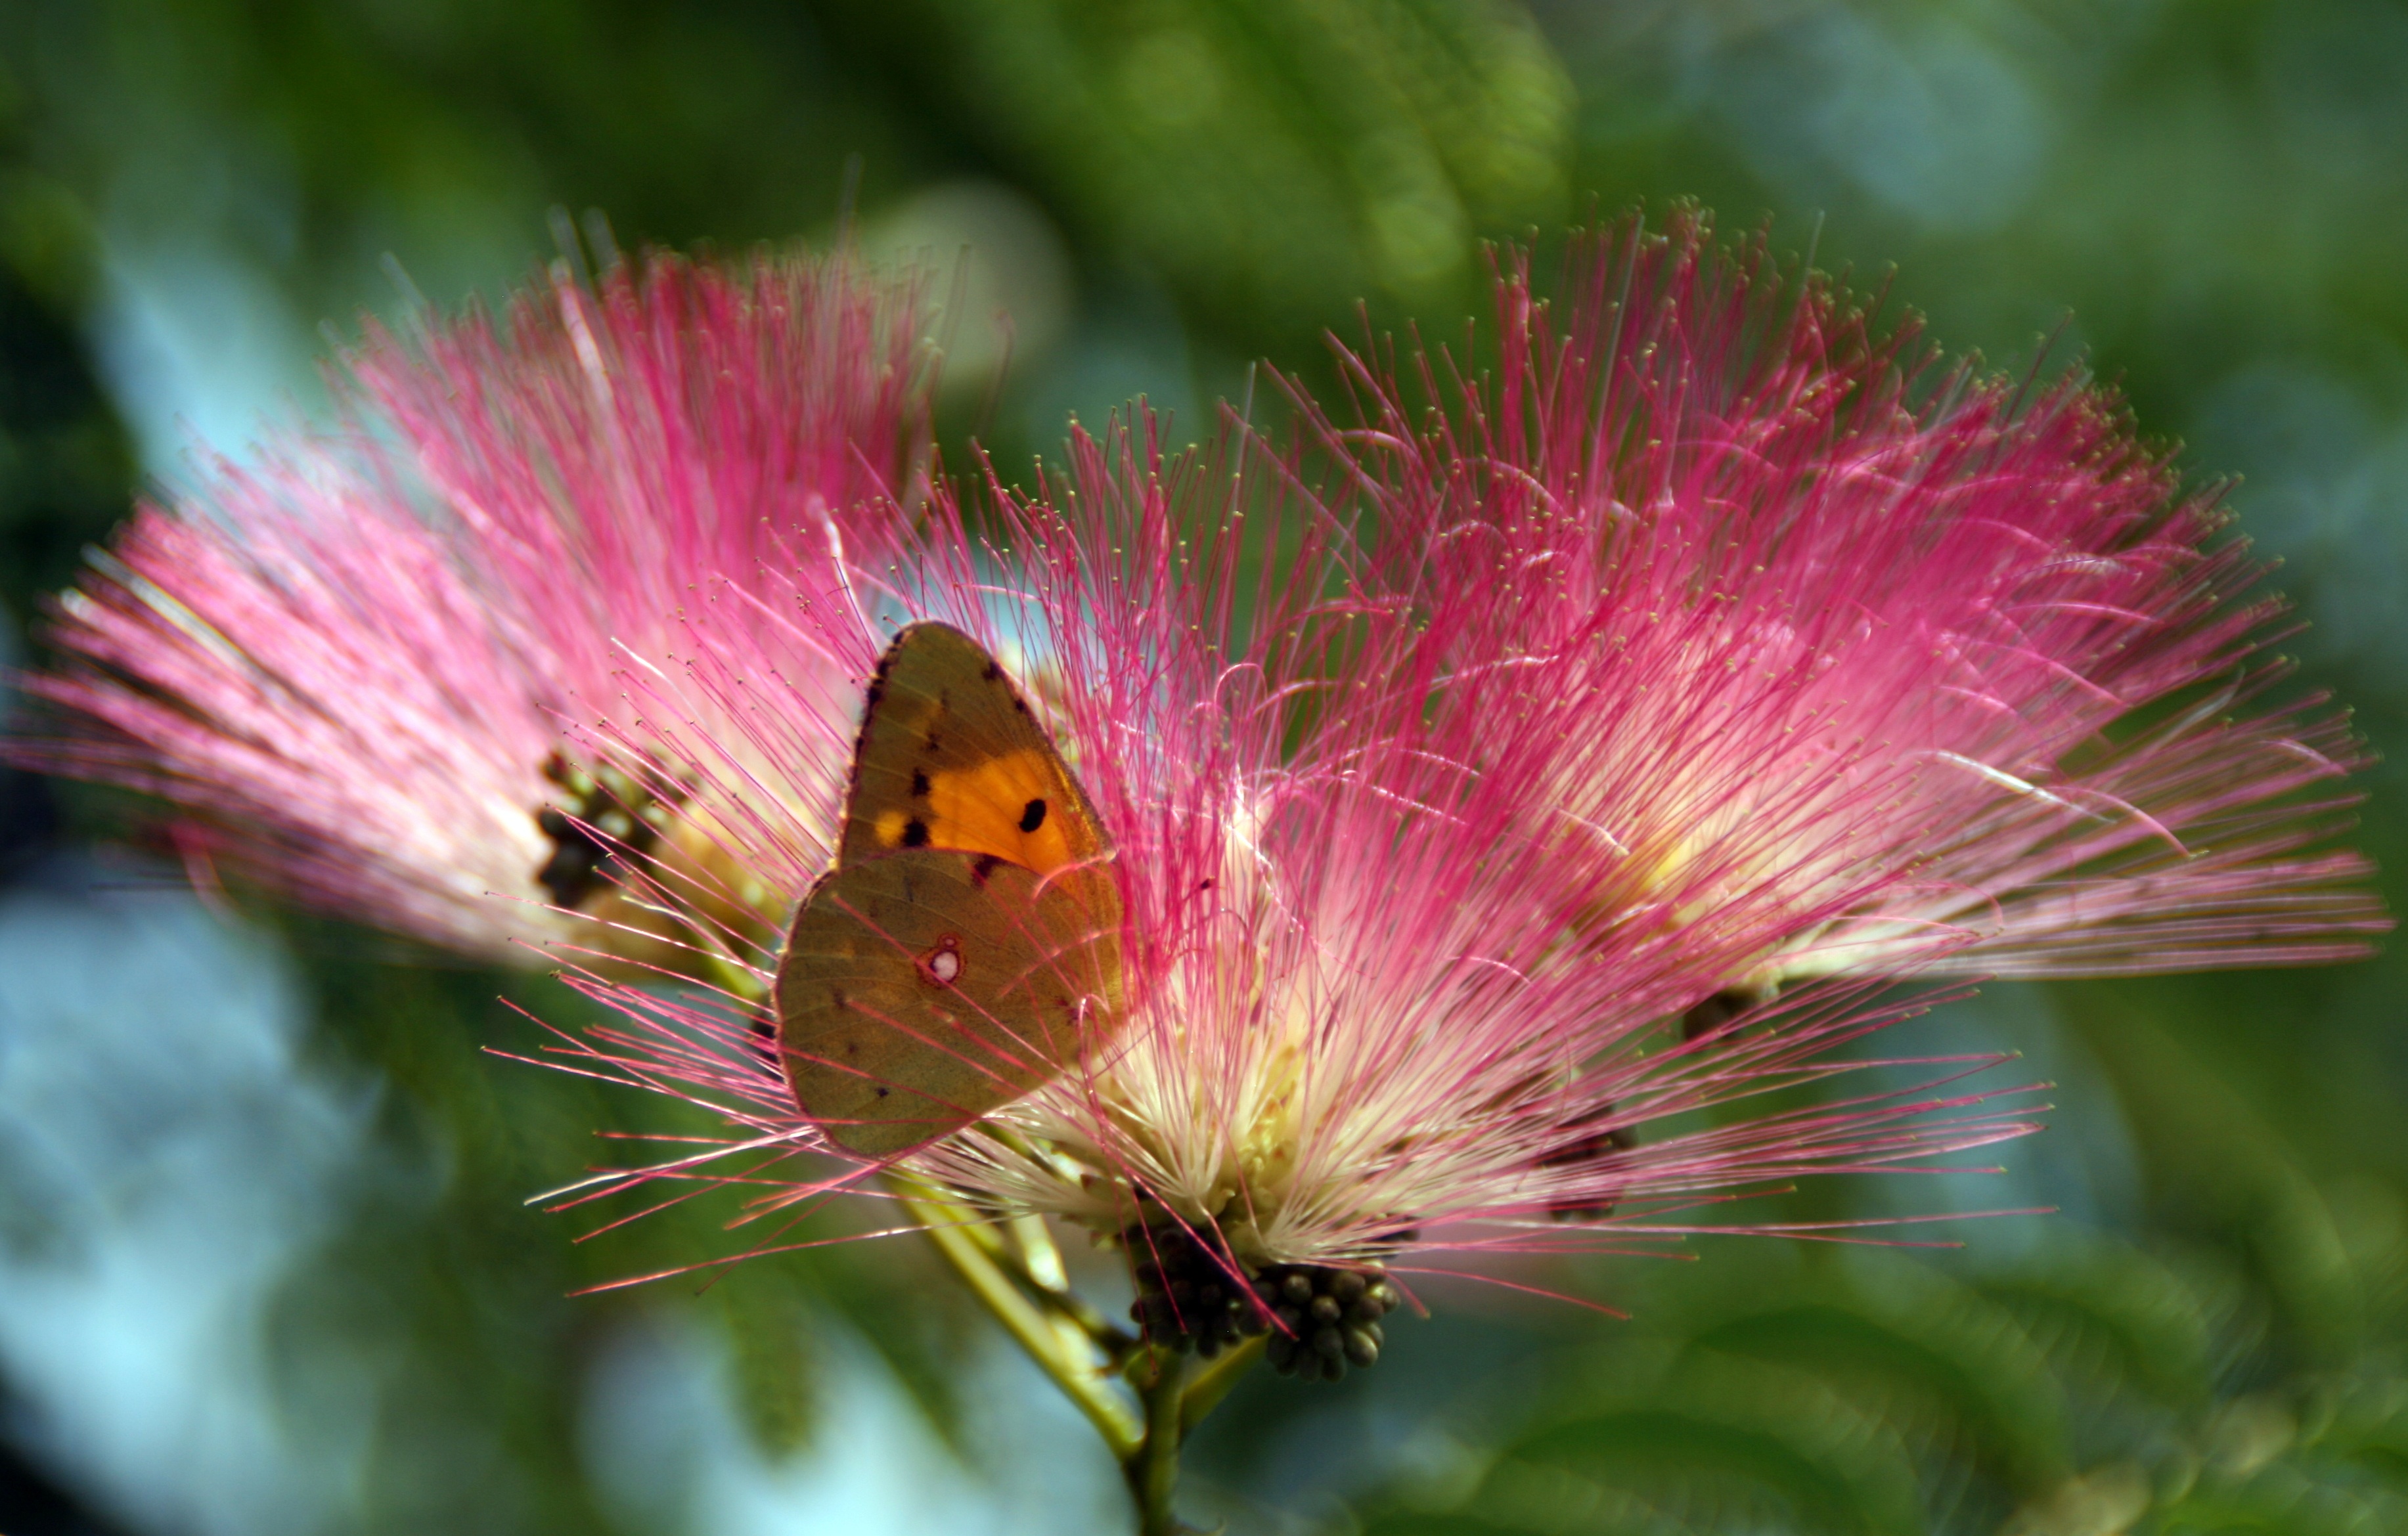
nature, blossom, plant, photography, flower, petal, pollen, insect, botany, butterfly, yellow, flora, fauna, invertebrate, wildflower, close up, coloring, bee, thistle, bumblebee, nectar, macro photography, flowering plant, honey bee, daisy family, land plant, moths and butterflies